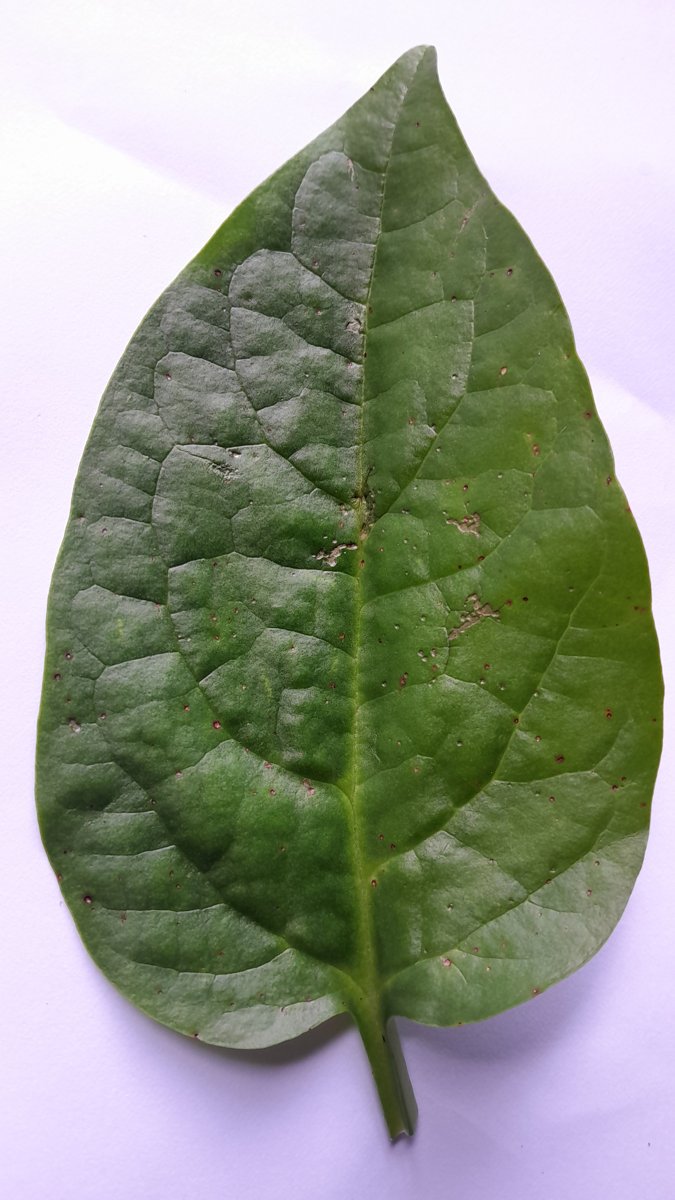
Label: Bacterial-Spot